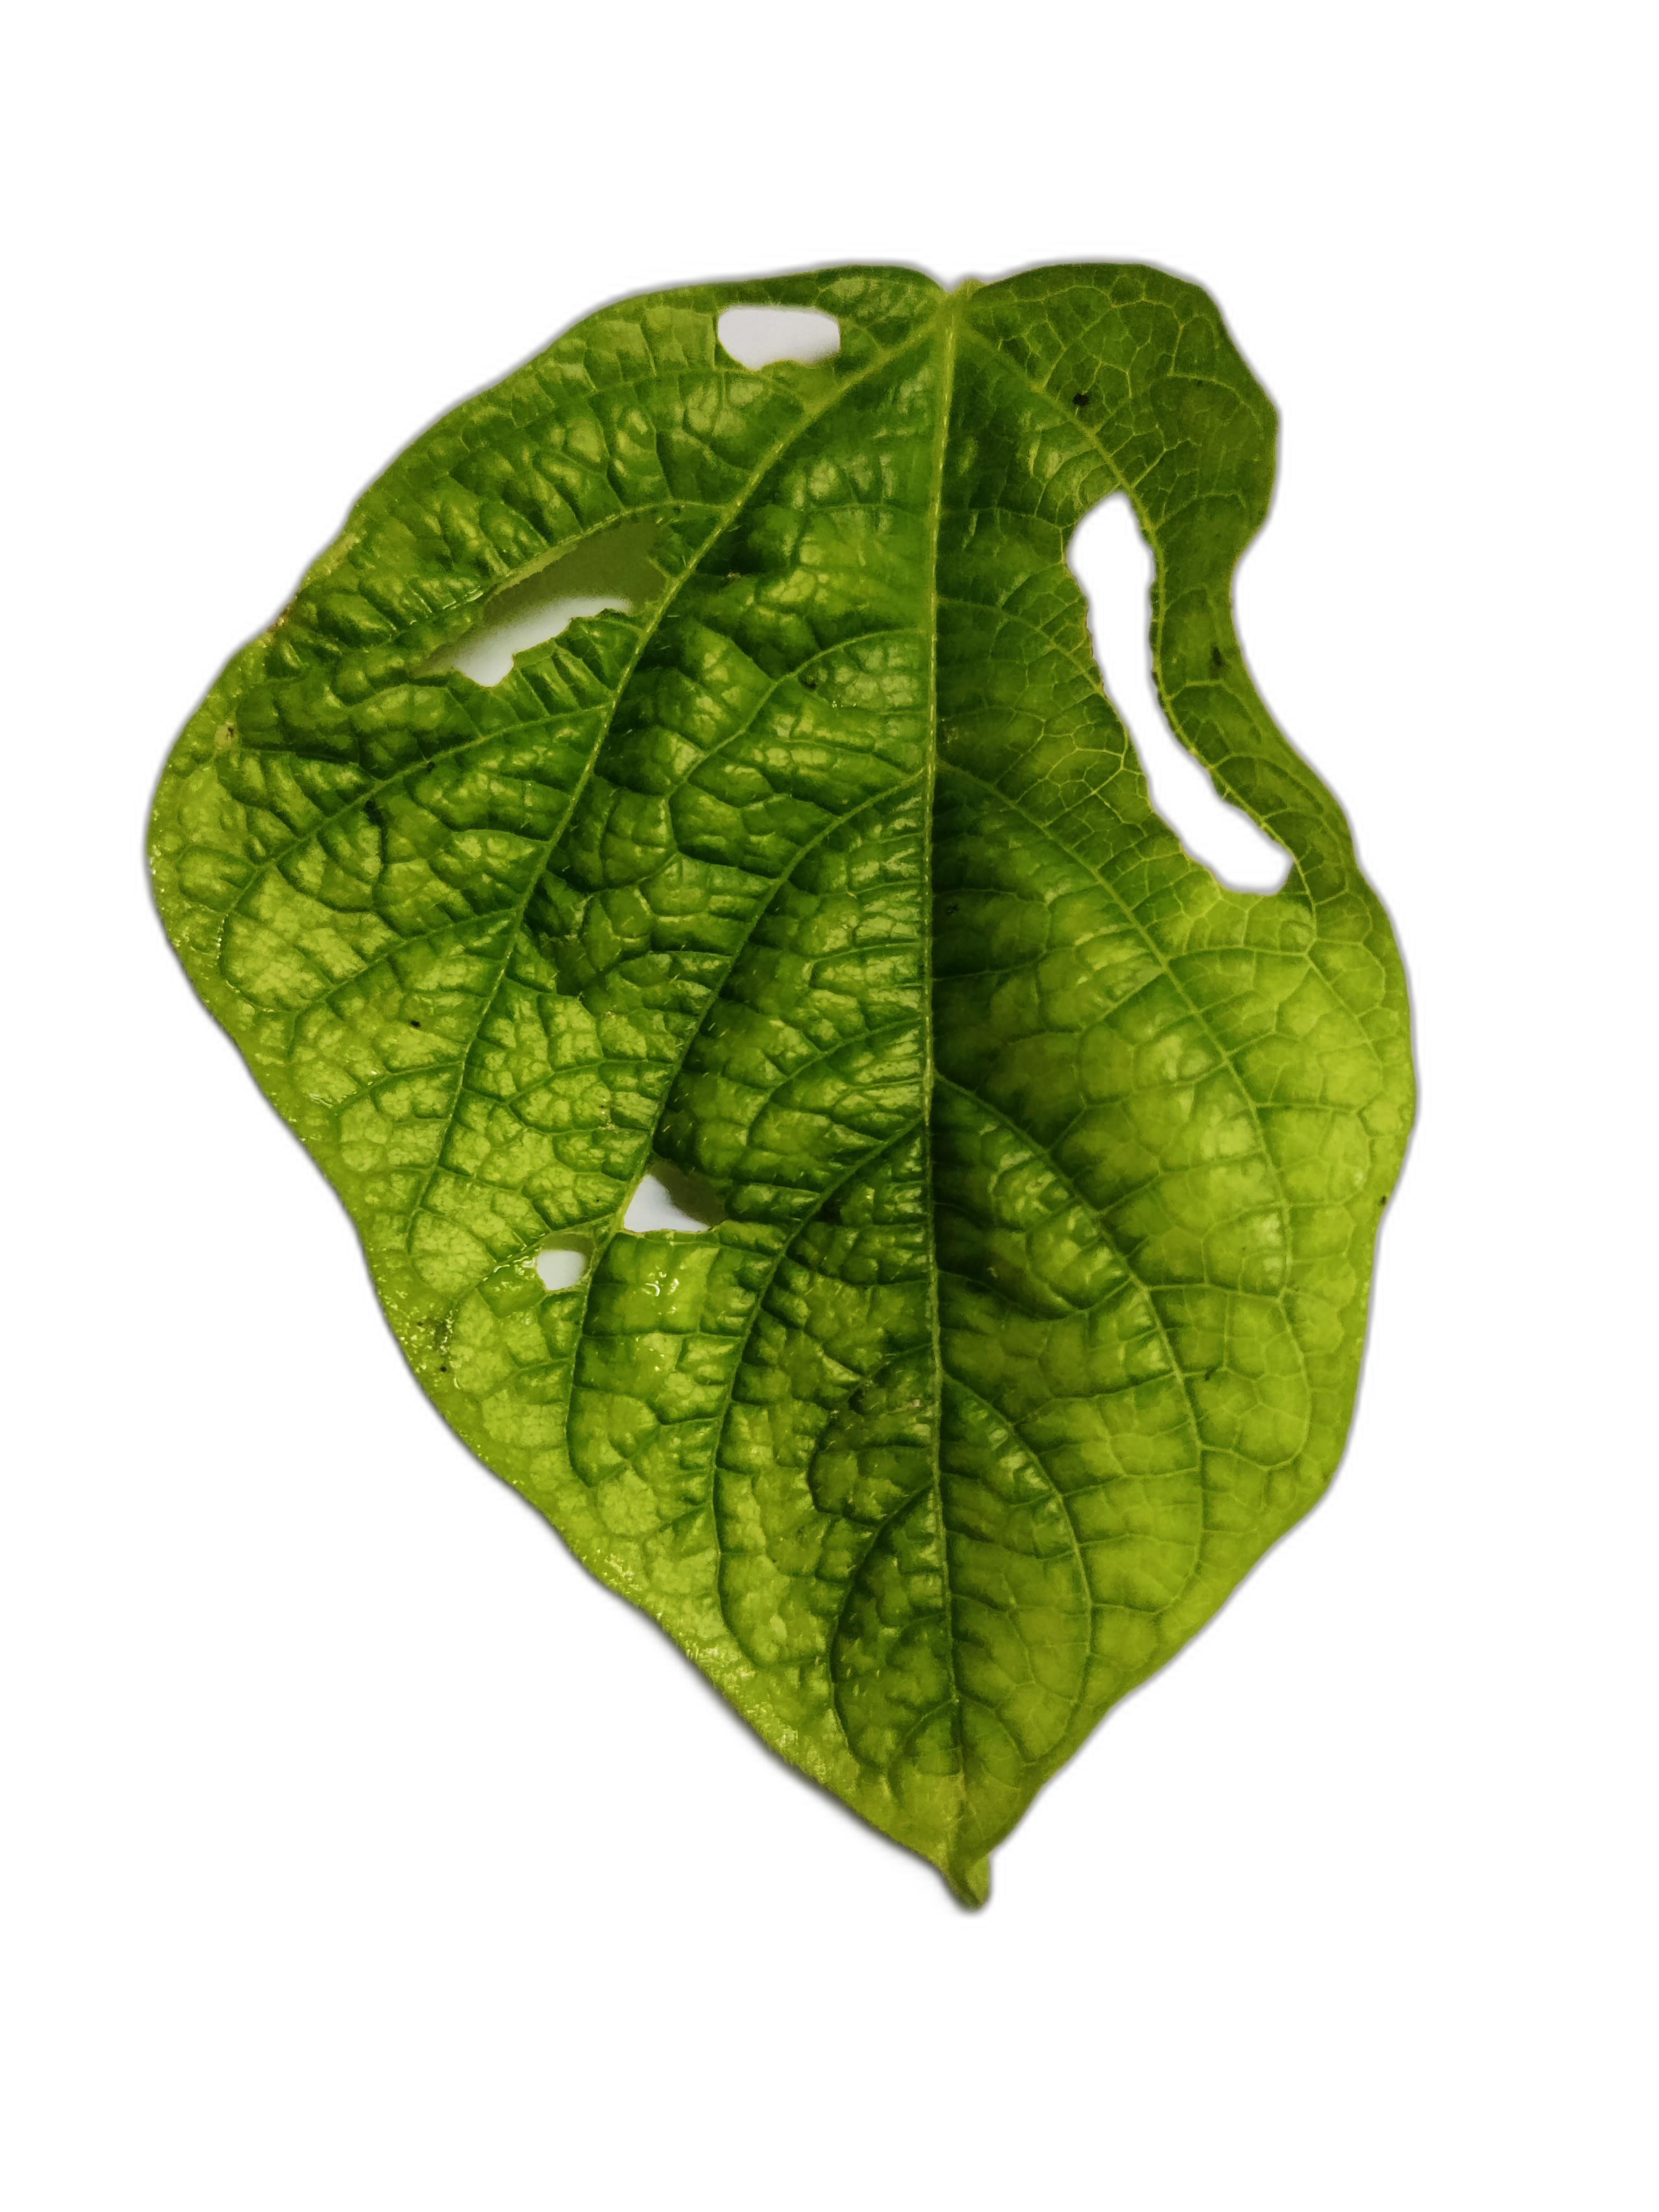
Label: Leaf Crinkle